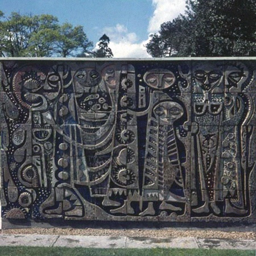
person of the 60s & 70s